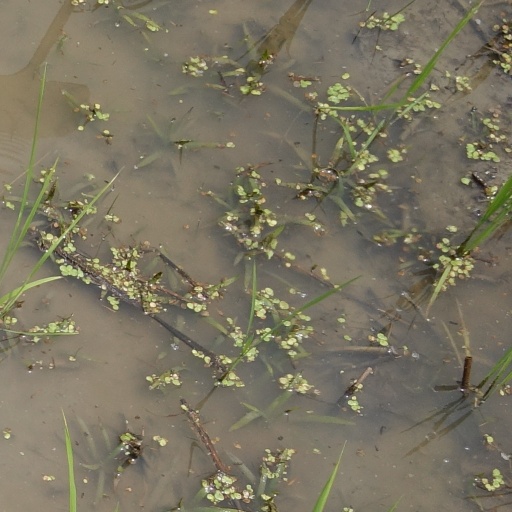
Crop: rice